Indonesian 100,000 rupiah note

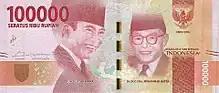
Obverse of 2016 issue

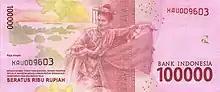
Reverse of 2016 issue

To commemorate the 69th anniversary of Indonesian independence on August 17, 2014, Bank Indonesia updated the Rp100,000 note so that it featured the phrase "NEGARA KESATUAN REPUBLIK INDONESIA" (instead of "BANK INDONESIA" used in the 2004 and 2011 series), a different see-through image, different titles for President Sukarno and Vice President Hatta in accordance to a Presidential Regulation, additions of color blocks, a color change of the serial number on the lower left of the reverse to red, and a reduced "BANK INDONESIA" lettering size on the upper right of the reverse.